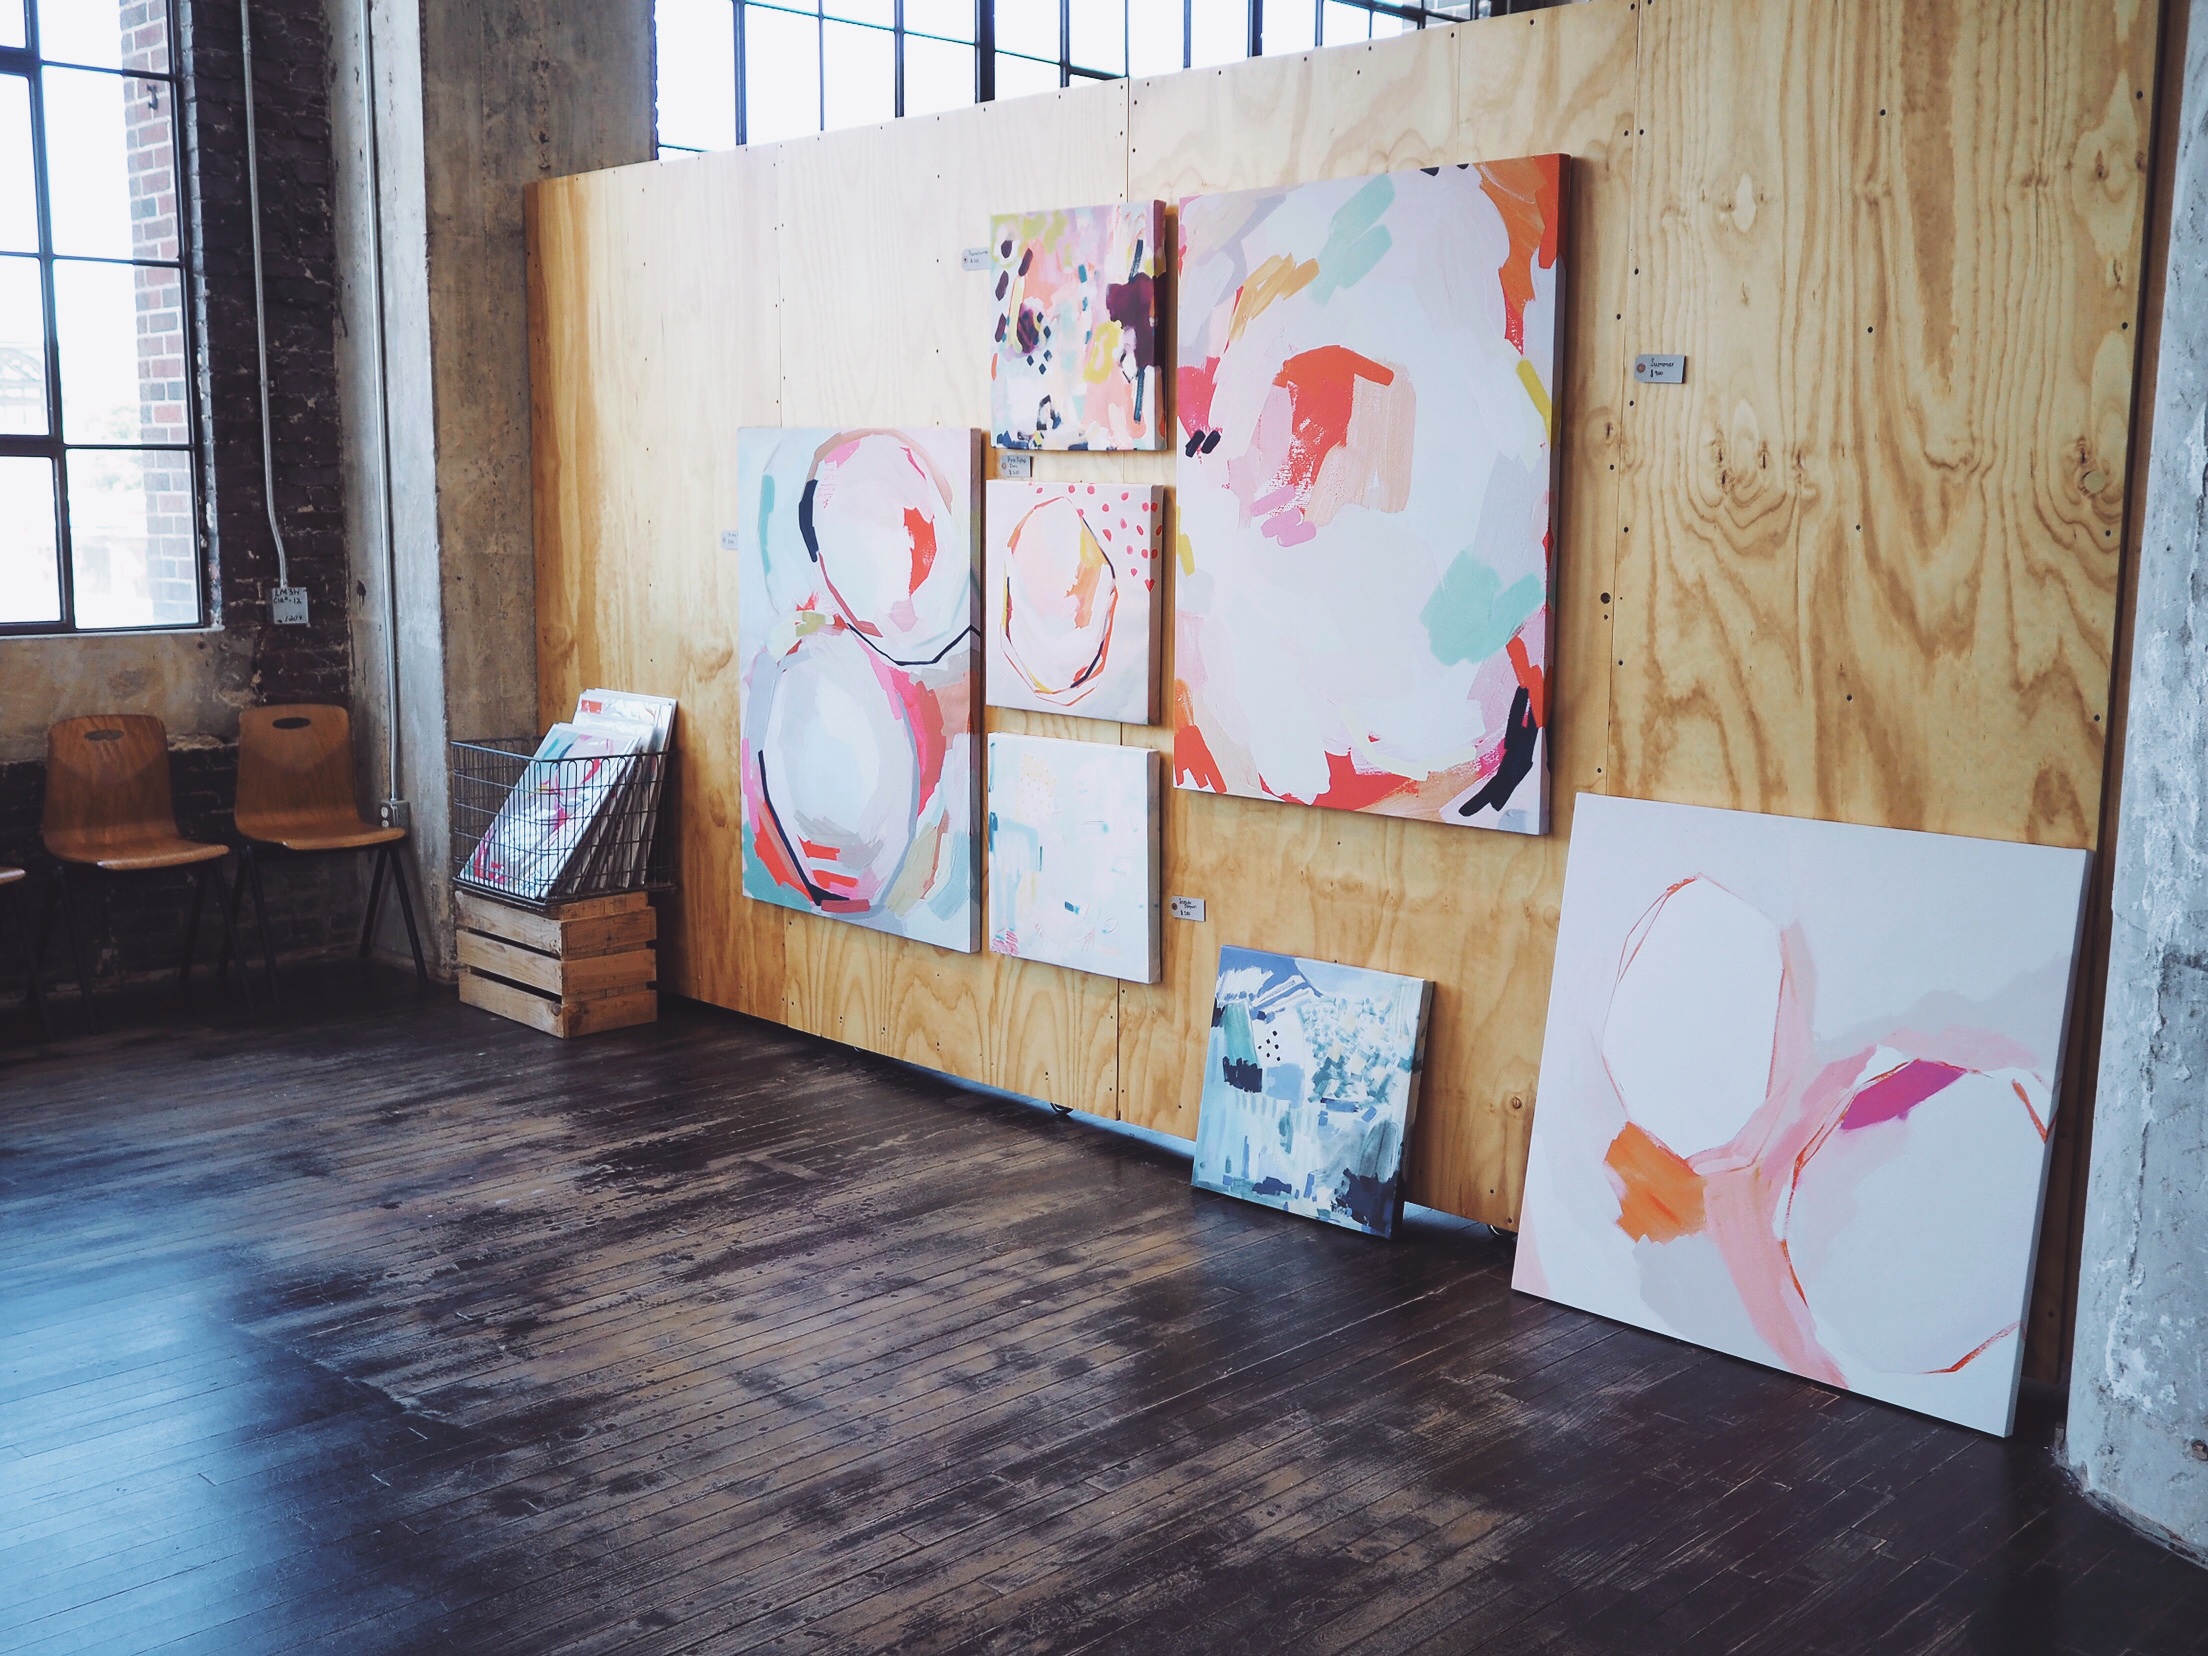
home, wall, color, room, interior design, art, design, mural